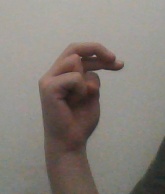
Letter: zay